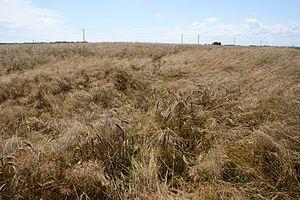
Apera spica-venti est une espèce de plantes monocotylédones de la famille des Poaceae, originaire d'Eurasie.